Russian literature

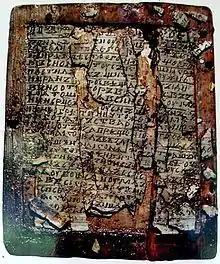
First page of the Novgorod Psalter of , the oldest survived Slavic book

Scholars typically use the term "Old Russian literature", in addition to the terms "medieval Russian literature" and "early modern Russian literature", or "pre-Petrian literature", to refer to Russian literature until the reforms of Peter the Great, tying literary development to historical periodization. The term is generally used to refer to all forms of literary activity in what is often called "Old Russia" from the 11th to 17th centuries.